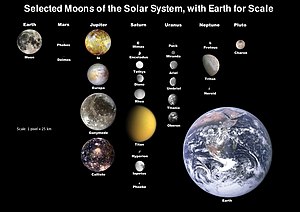
Måne / Solsystemet
Udvalgte måner i Solsystemet. Jorden er angivet i samme størrelsesforhold
En måne er et større objekt i kredsløb om en planet, dværgplanet, asteroide eller komet.